Frank Darabont

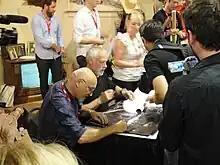
Frank Darabont and Drew Struzan signing a Limited Edition poster of 2010 series "Walking Dead"

Darabont developed and executive-produced the first season of "The Walking Dead", the AMC series based on Robert Kirkman's comic book of the same name. Darabont recalled that he had first come across the series in 2005, in a comic book store in Burbank, California. When Darabont became interested, creator Kirkman called it "extremely flattering". He said that Darabont "definitely cares about the original source material, and you can tell that in the way he's adapting it."